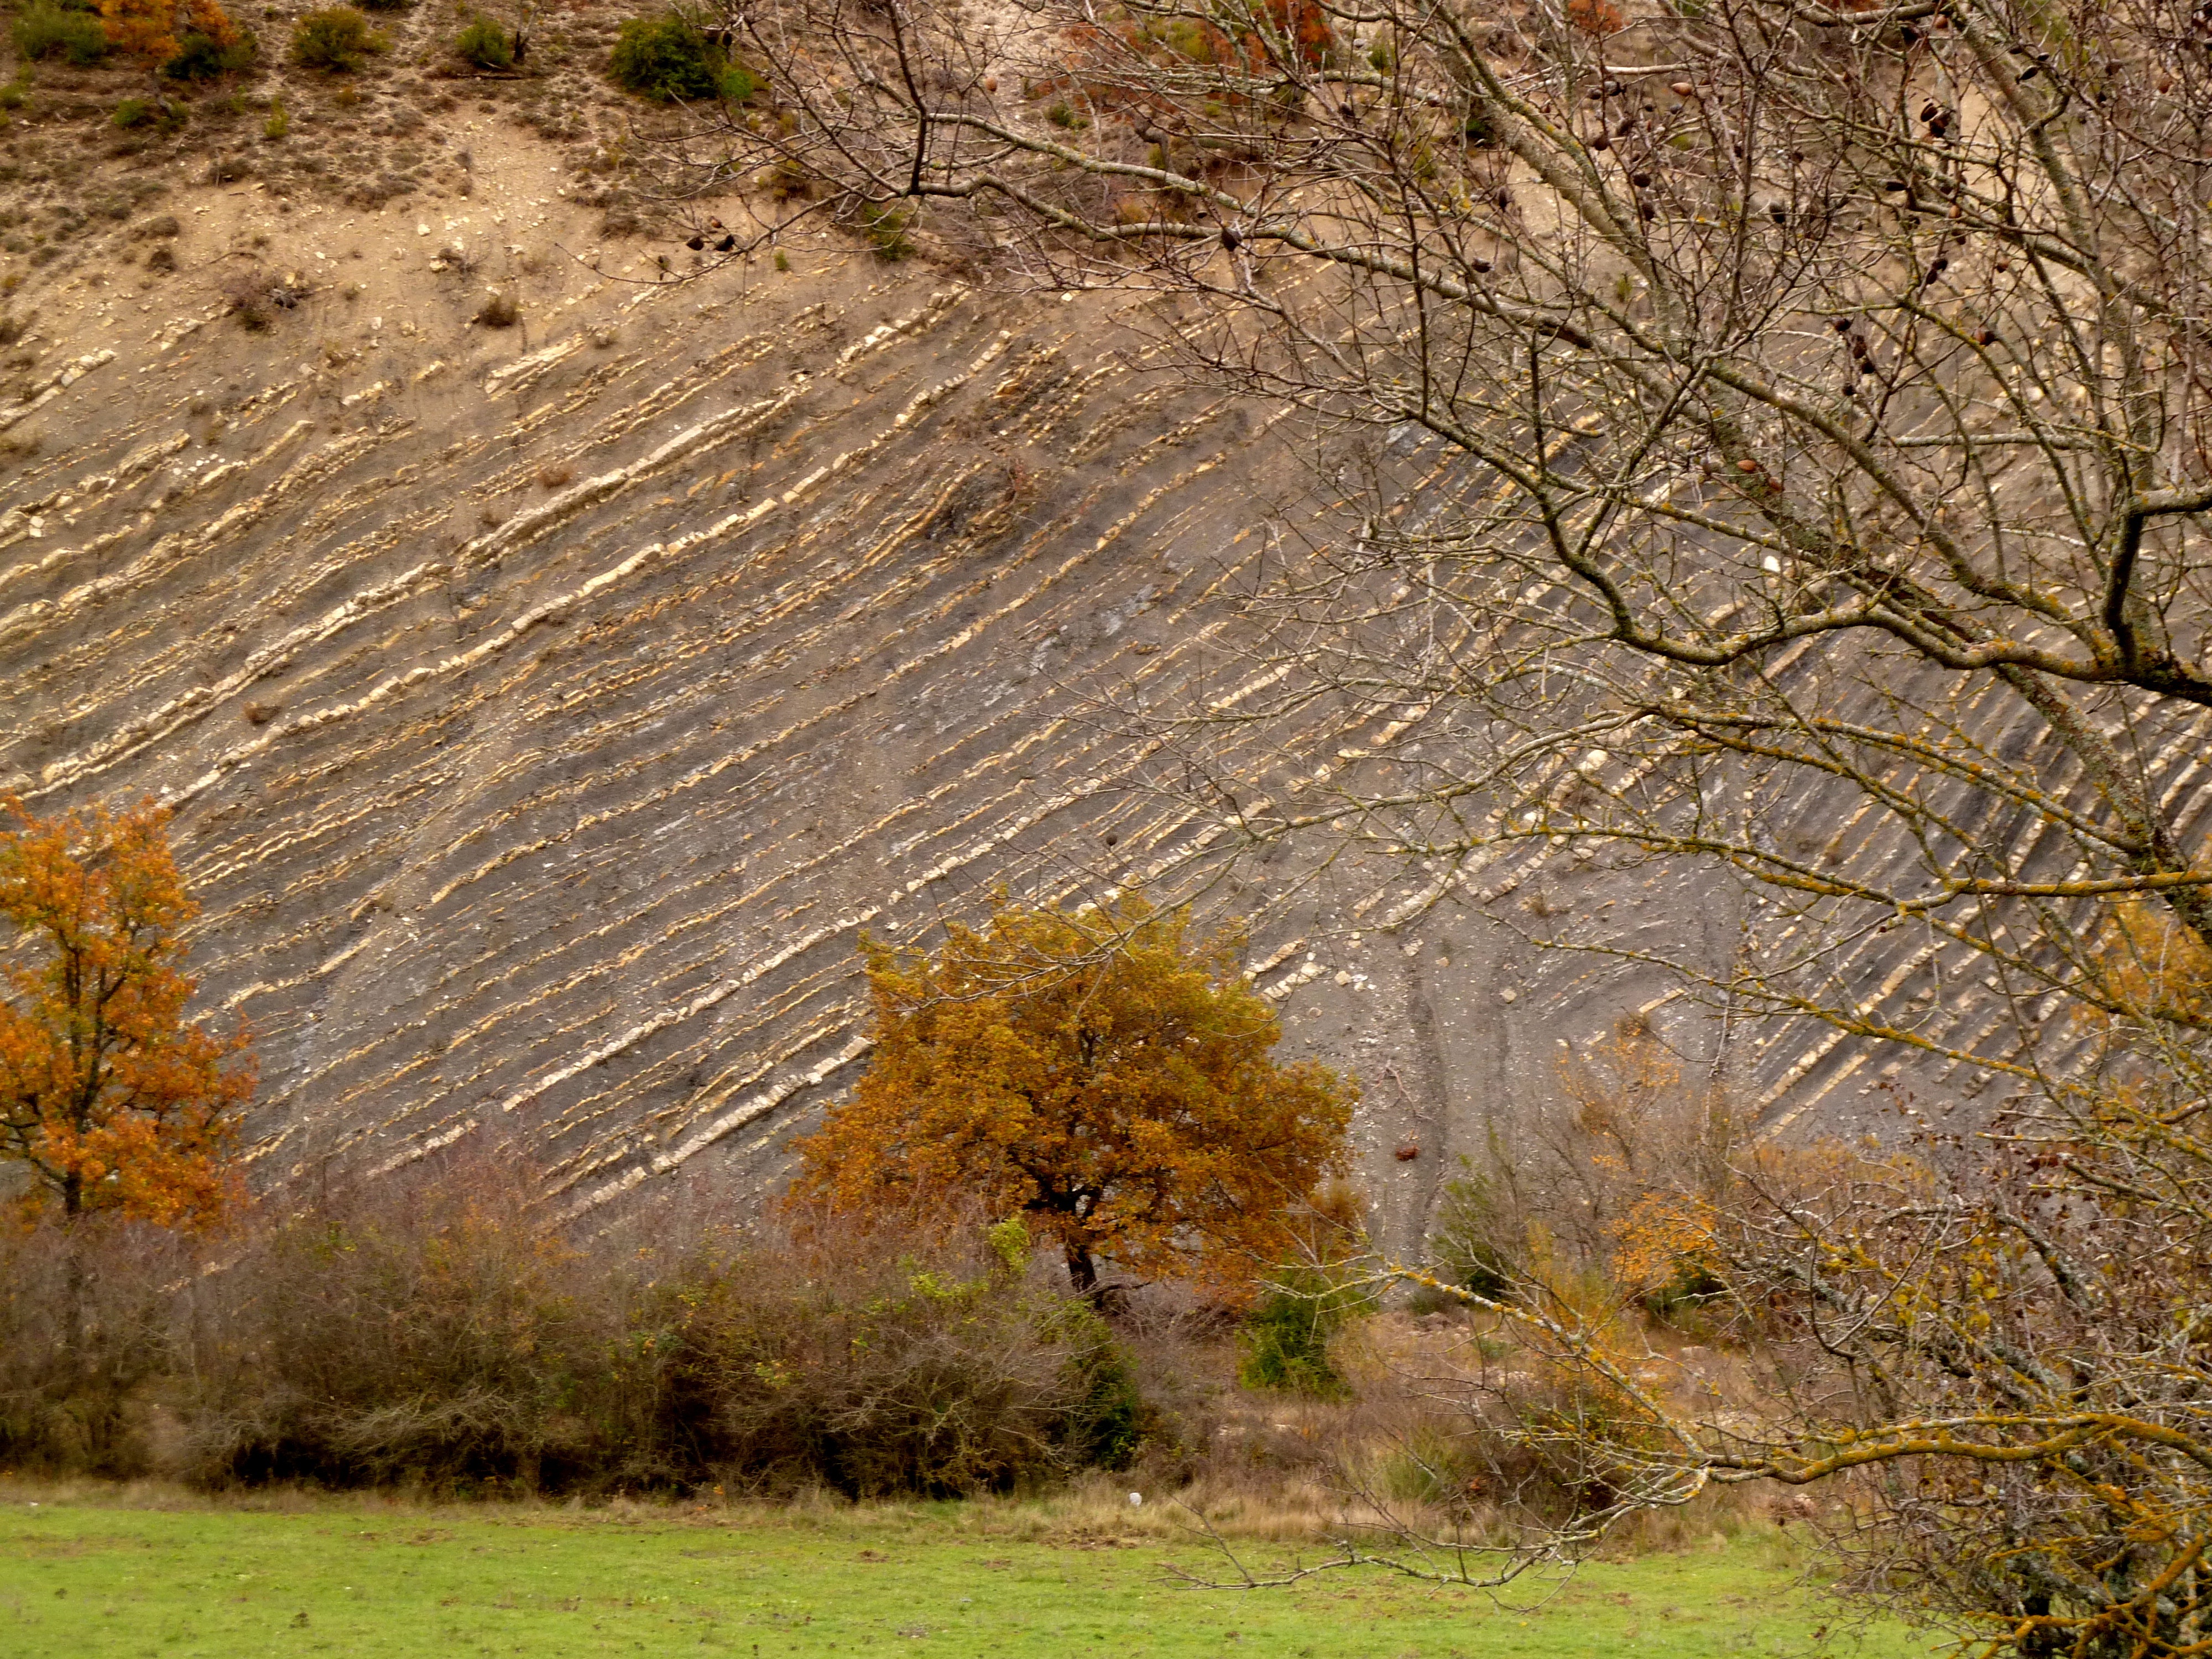
landscape, tree, nature, forest, wilderness, plant, leaf, flower, autumn, soil, season, deciduous, woodland, habitat, ecosystem, rural area, natural environment, woody plant